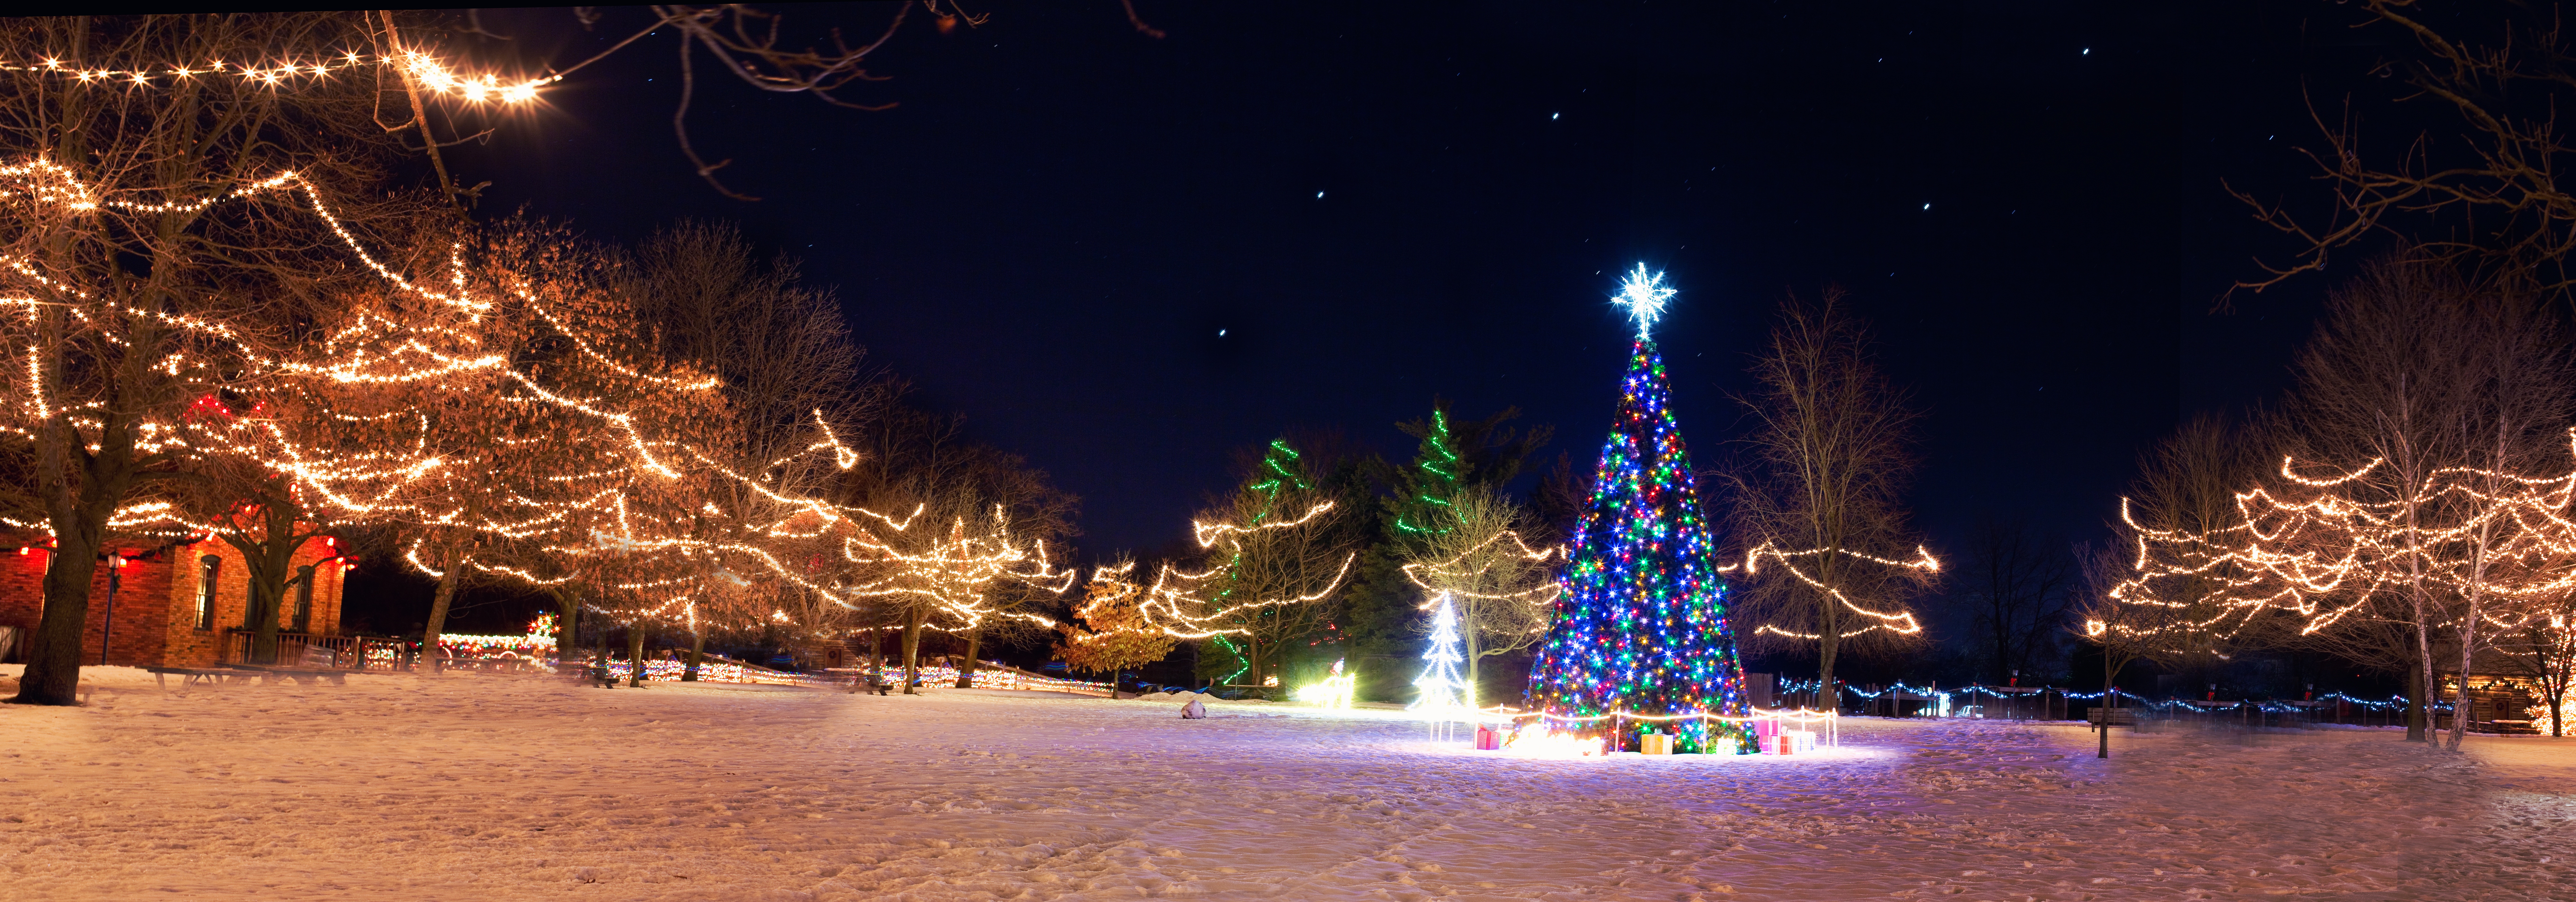
tree, winter, night, village, holiday, christmas, christmas tree, season, christmas decoration, event, december, christmas lights, xmas tree, christmas town